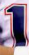
Number: 1